Marion County, Kansas

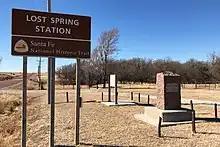
Lost Spring Station marker along former Santa Fe Trail

From 1821 to 1866, the Santa Fe Trail was active across Marion County. In the spring of 1859, a trading post was established at the "Lost Spring" on the Santa Fe Trail, and in the autumn of the same year, the Moore brothers established a ranch near the present site of Durham, and the first post office was established at this place. Later in the same year, a post office was established at "Lost Spring" near the current city of Lost Springs. Previously the nearest post office was Emporia.